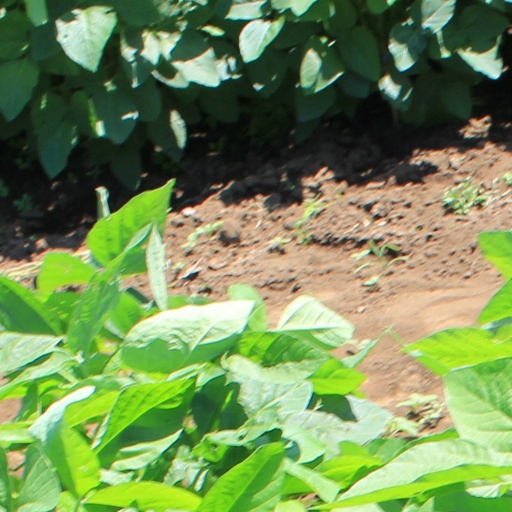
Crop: soybean